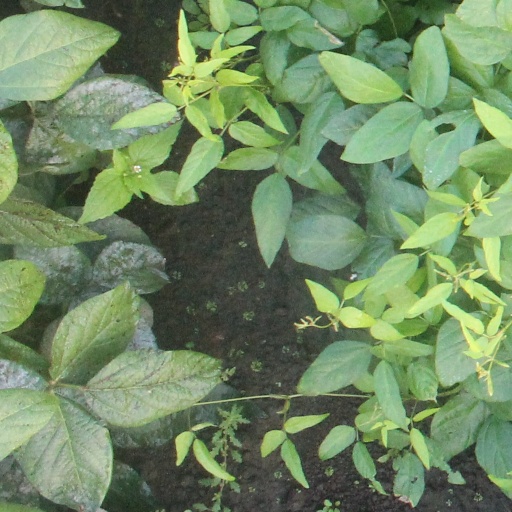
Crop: soybean